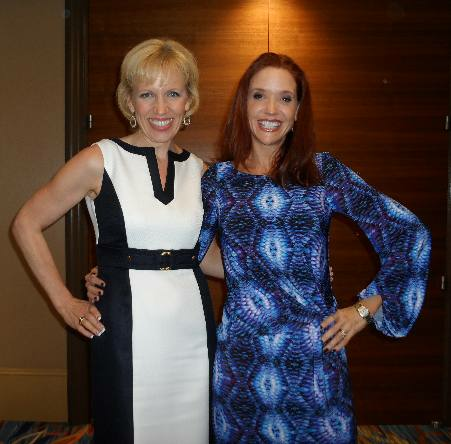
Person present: Yes